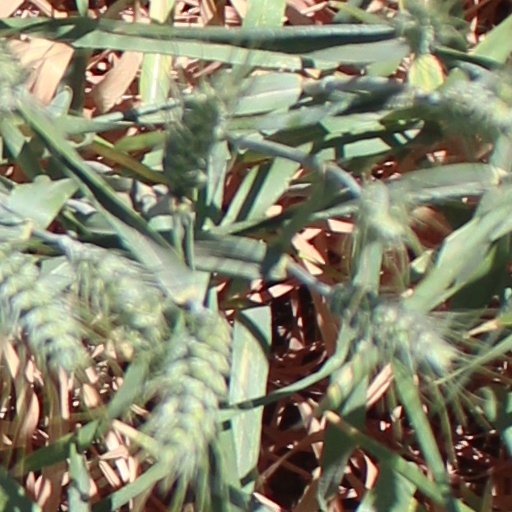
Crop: wheat